Estates General of 1593

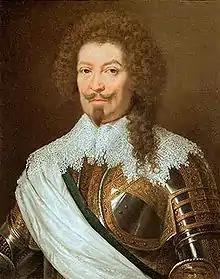
Seventeenth Century portrait of the duke of Guise

It was on the subject of the Infanta that the Spanish representatives worked to continue to alienate the Estates on 16 May, with their proposals towards her rights to the throne and denunciations of Salic Law as a non-fundamental component of the French state. This time their entreaties were directed by Jean Baptiste de Taxis, who unlike Feria could speak French, he was joined by Don Iñigo de Mendoza who broke down the fallibility of Salic Law in a Latin address. He also reassured the delegates that Felipe had enough kingdoms already, and had no designs to claim the French one for himself. This earned the rebuke of several "Parlementaire" deputies present, among them Edouard Molé, Le Maistre and Du Vair. Even "Parlementaires" of more solidly "ligueur" inclination like Hacqueville found it difficult to countenance. They protested to the Estates against the Spanish remarks. Also among those who objected was Guillaume de Rose, the bishop of Senlis. One deputy opined that if Salic Law was not fundamental to the law of France, then all the Valois kings were illegitimate and they should be ruled by the English crown.